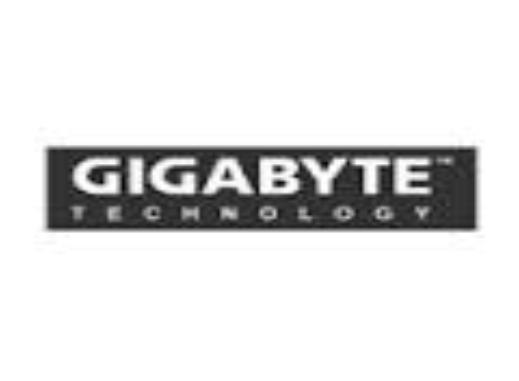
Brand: Gigabyte
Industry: Electronic